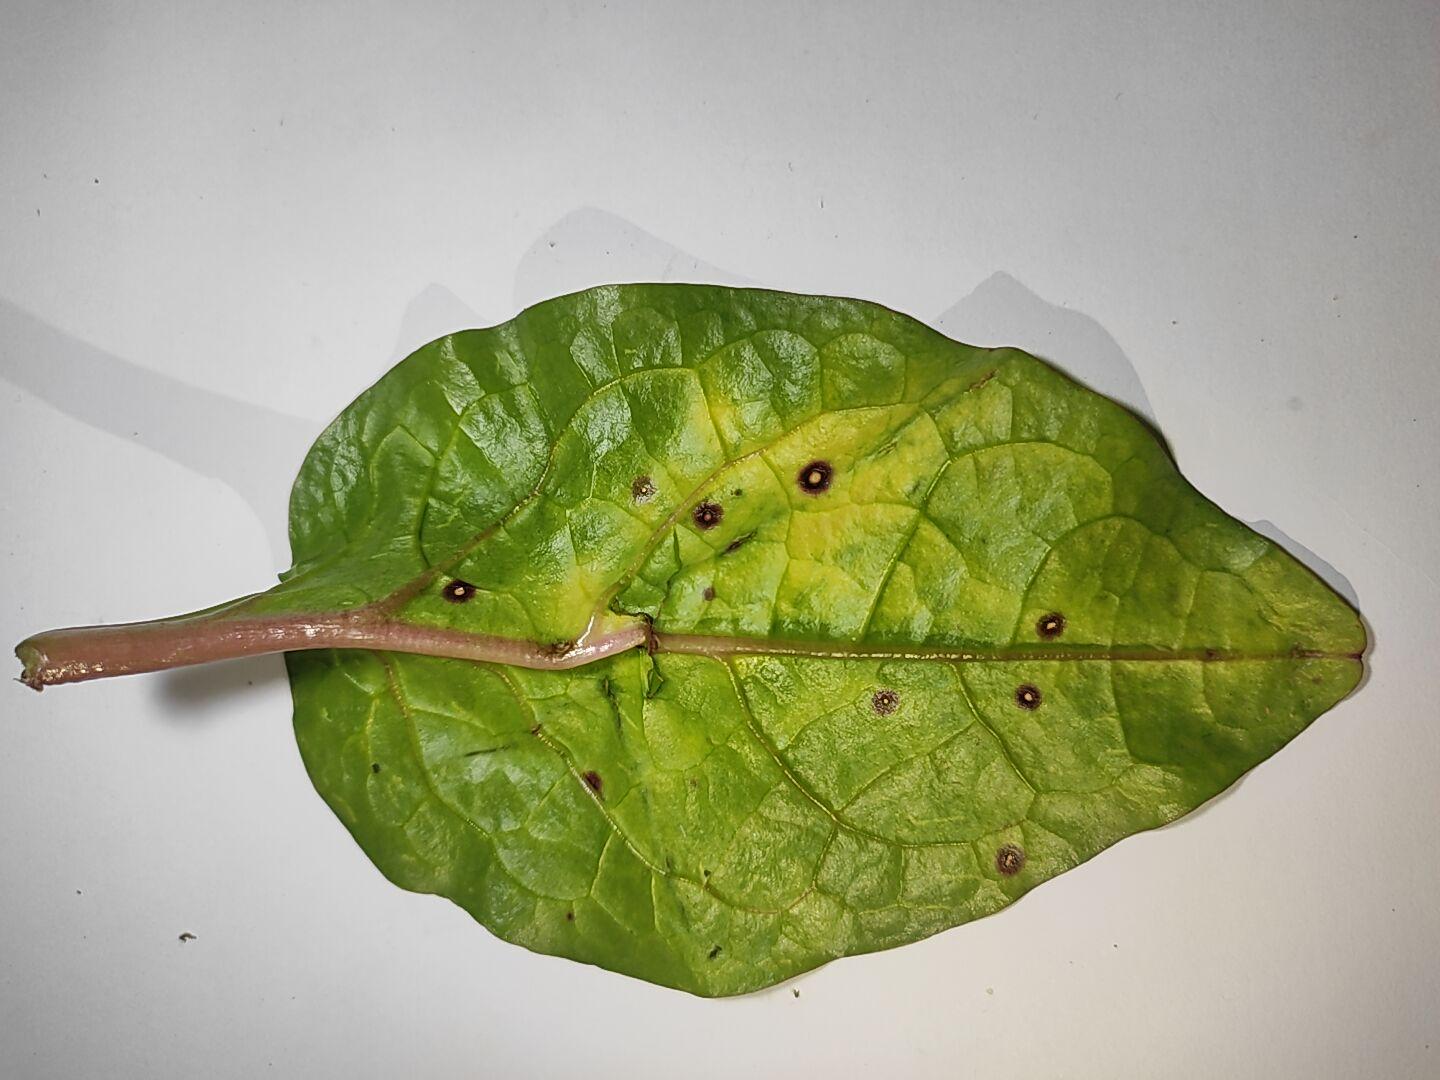
Label: anthracnose_leaf_spot